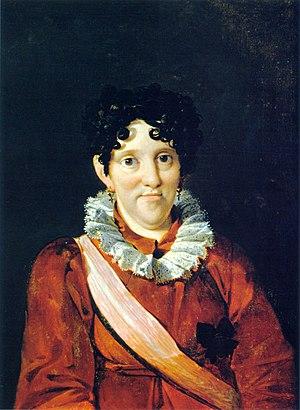
Charlotte-Joachime d'Espagne, infante d'Espagne puis, par son mariage, reine consort de Portugal et du Brésil, est née le 25 avril 1775 à Aranjuez, en Espagne, et décédée le 7 janvier 1830 au palais royal de Queluz, à Sintra, au Portugal. Épouse du roi Jean VI de Portugal, elle mena de nombreuses intrigues pour le renverser et tenta également de se faire proclamer reine d'un royaume hispano-américain.